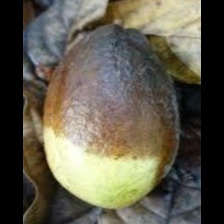
Label: phytophthora